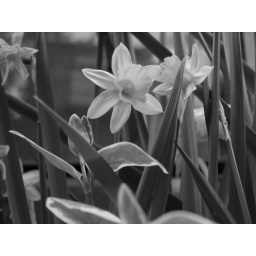
Flowers in flower box on Acorn Street, Beacon Hill